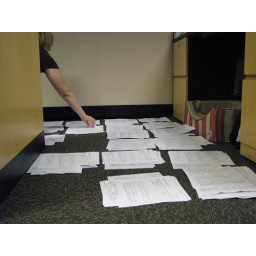
treading water in the paper sea